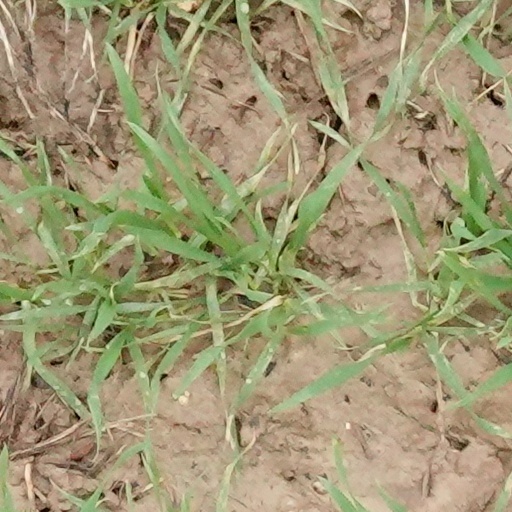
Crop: wheat